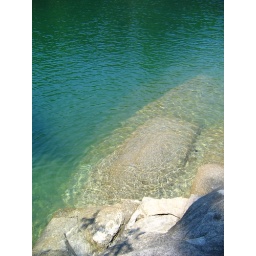
Lake Jocassee is located in the foothills of the Blue Ridge mountains. It's rocky base gives it such clear views.